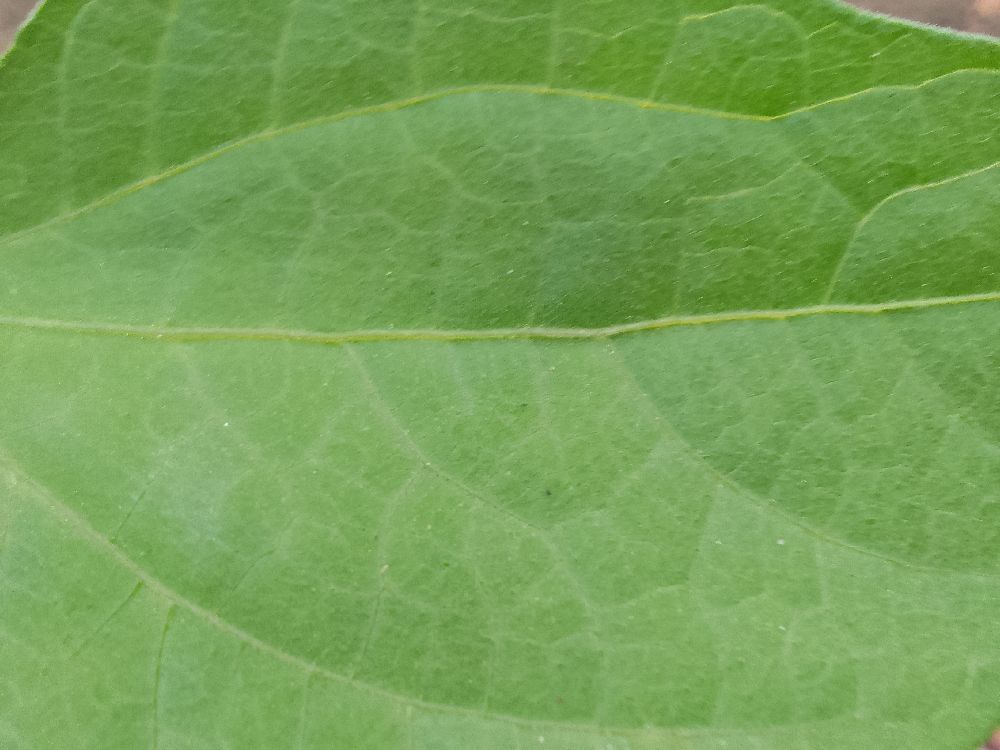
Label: healthy